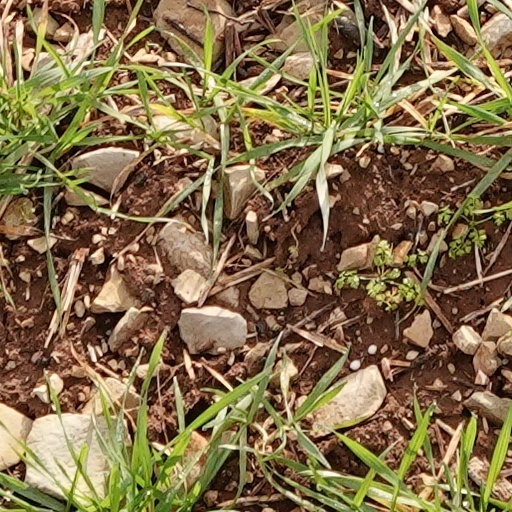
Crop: wheat